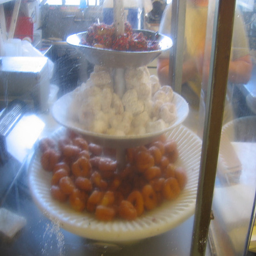
A triple tray of various doughnut types on it.
A three tiered display tray has food on it.
A three tiered plate with small bite sized donuts on it.
A multi layered tray filled with different cakes.
a person and some food on three stacked plates